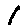
Label: 1